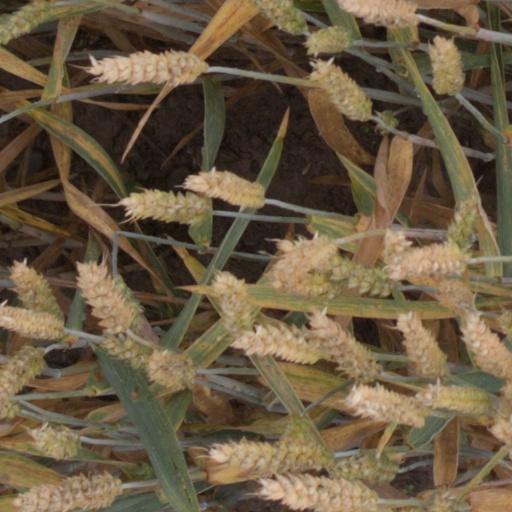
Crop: wheat